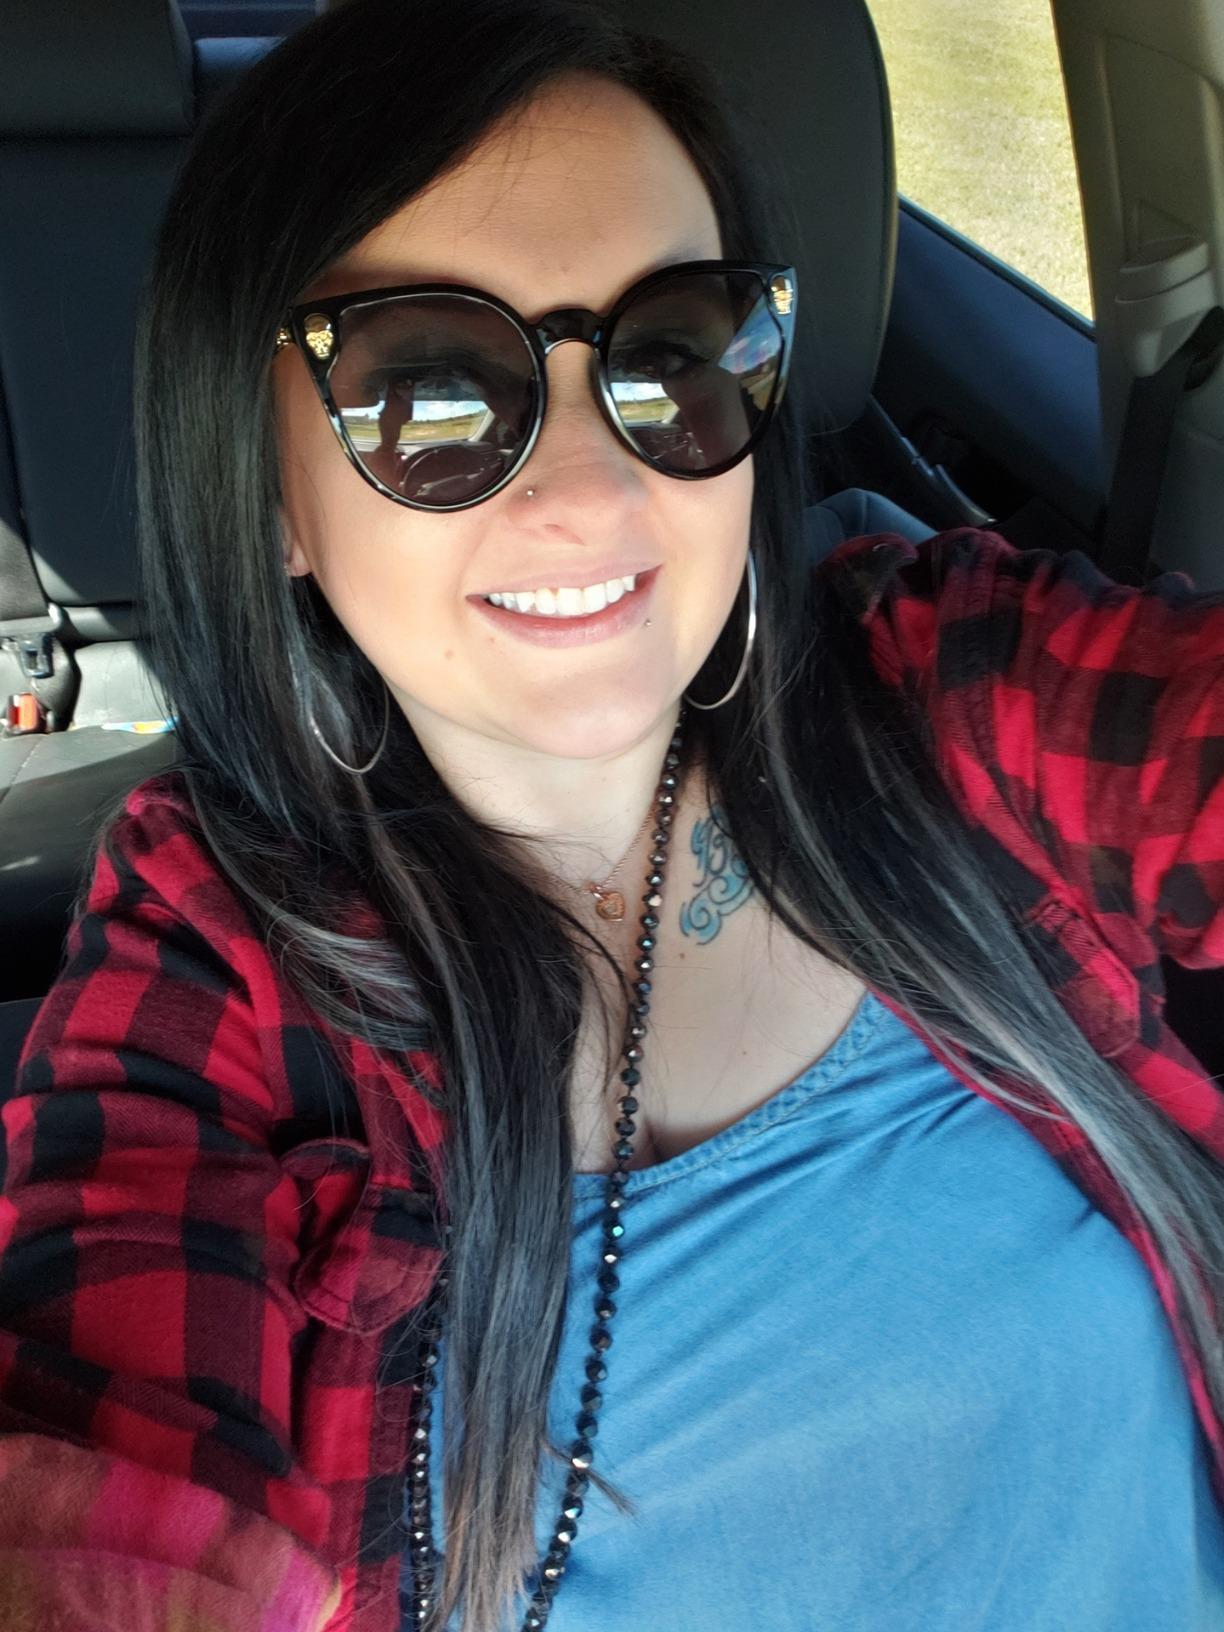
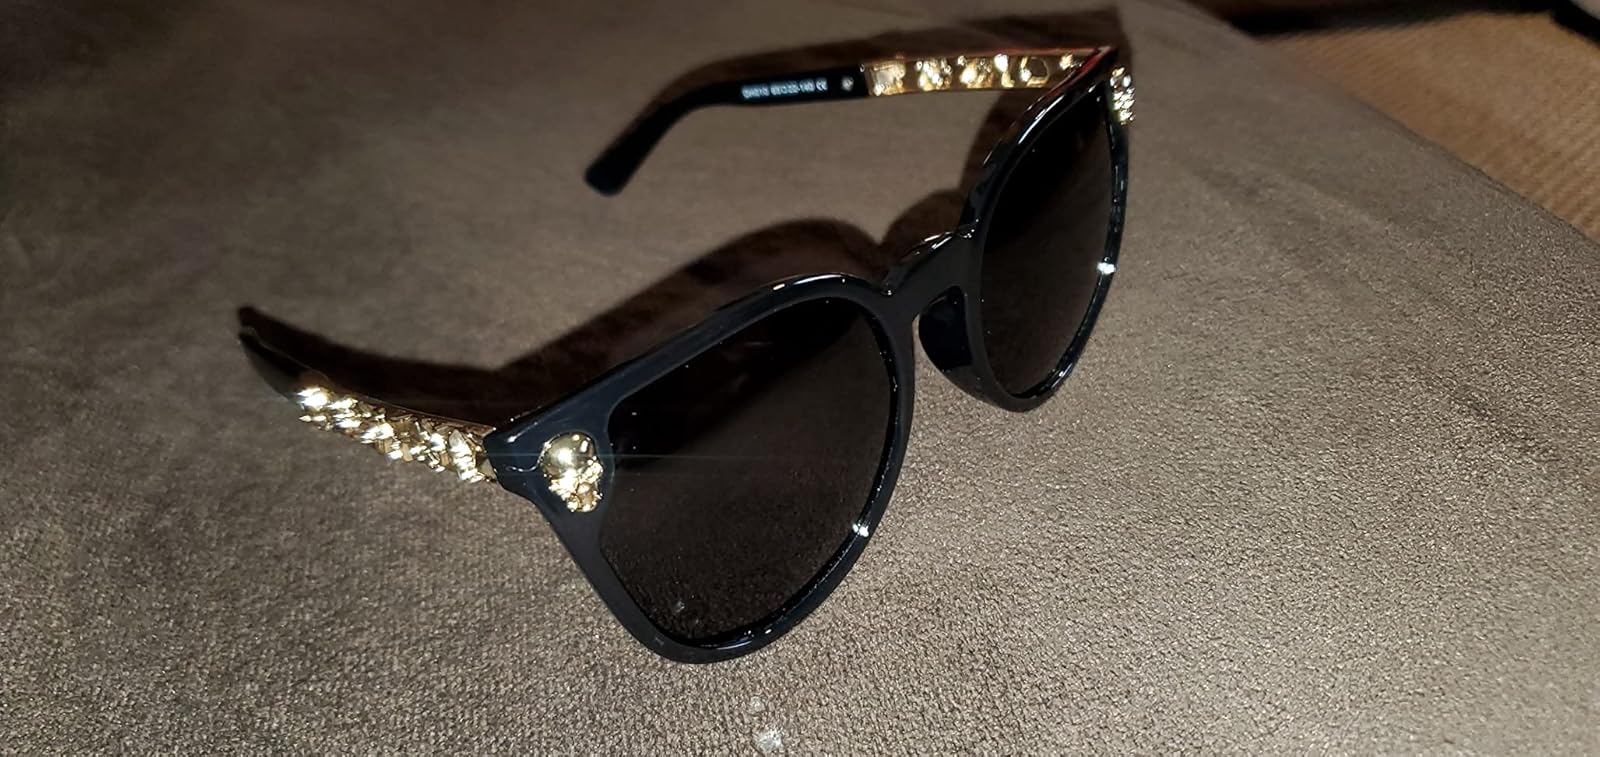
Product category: accessories_sunglasses
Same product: yes